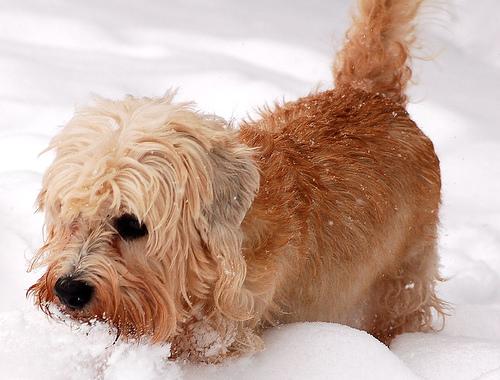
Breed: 211-n000052-Dandie_Dinmont